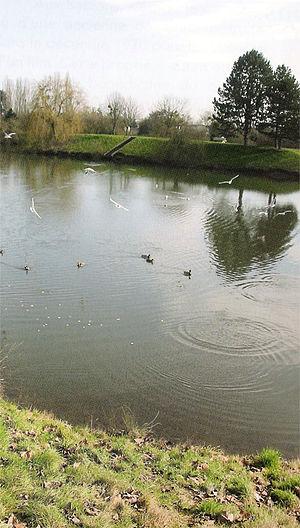
Saran est une commune française située dans le département du Loiret, en région Centre-Val de Loire.